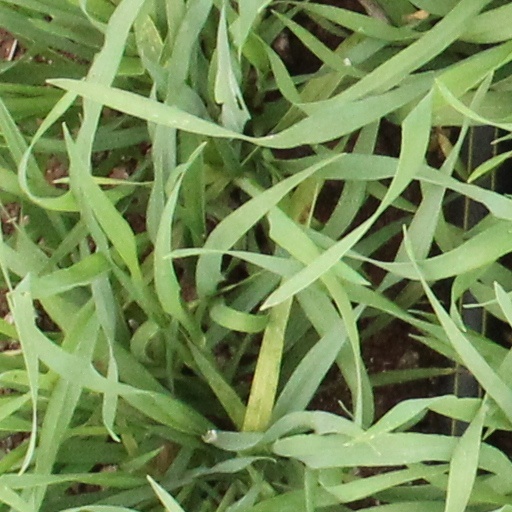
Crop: wheat